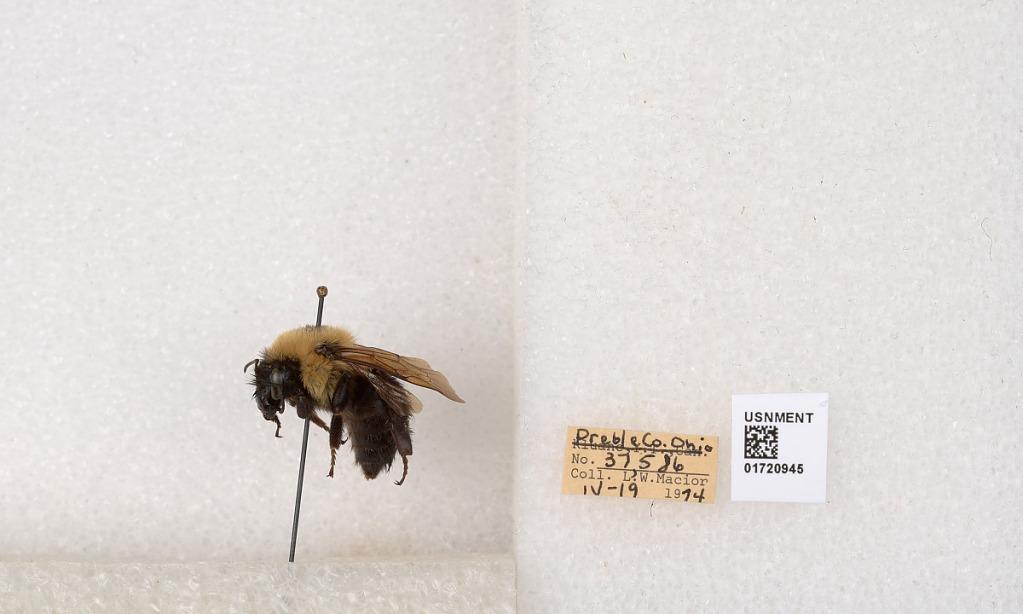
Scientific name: Bombus bimaculatus Cresson
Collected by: L. Macior
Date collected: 1974-4-19
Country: United States
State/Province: Ohio
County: Preble
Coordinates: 39.7416, -84.648